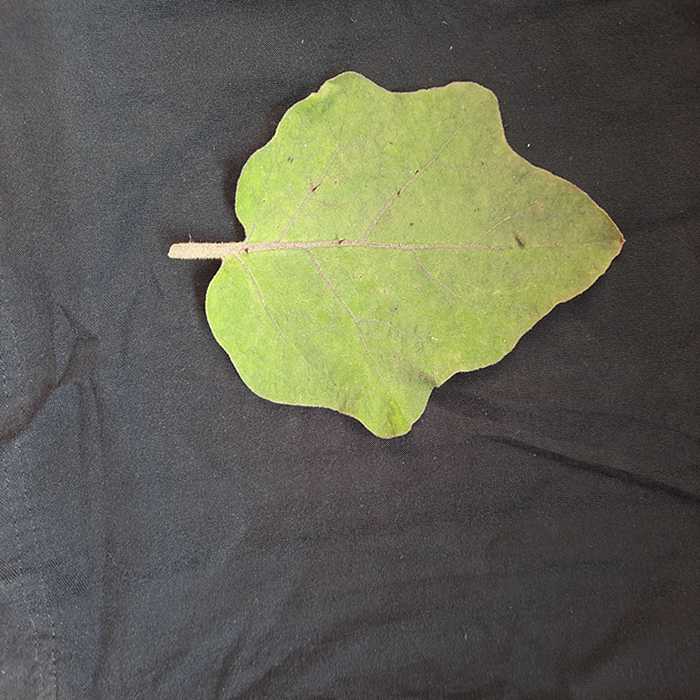
Plant: Eggplant
Label: Eggplant fresh leaf